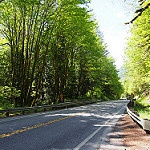
Label: forest